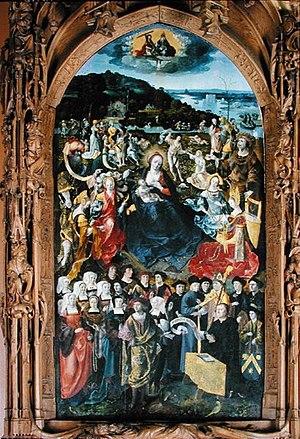
Le musée de Picardie est un musée d'art et d'archéologie situé à Amiens, en France. Il regroupe de riches collections qui vont de la Préhistoire au XXᵉ siècle, notamment en archéologie et en peinture. Il a reçu le label « musée de France »